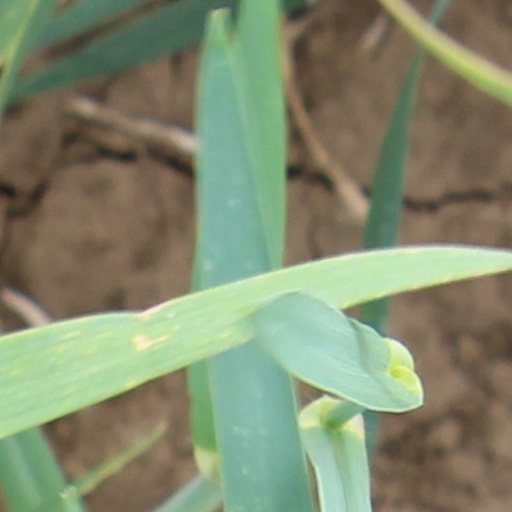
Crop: wheat